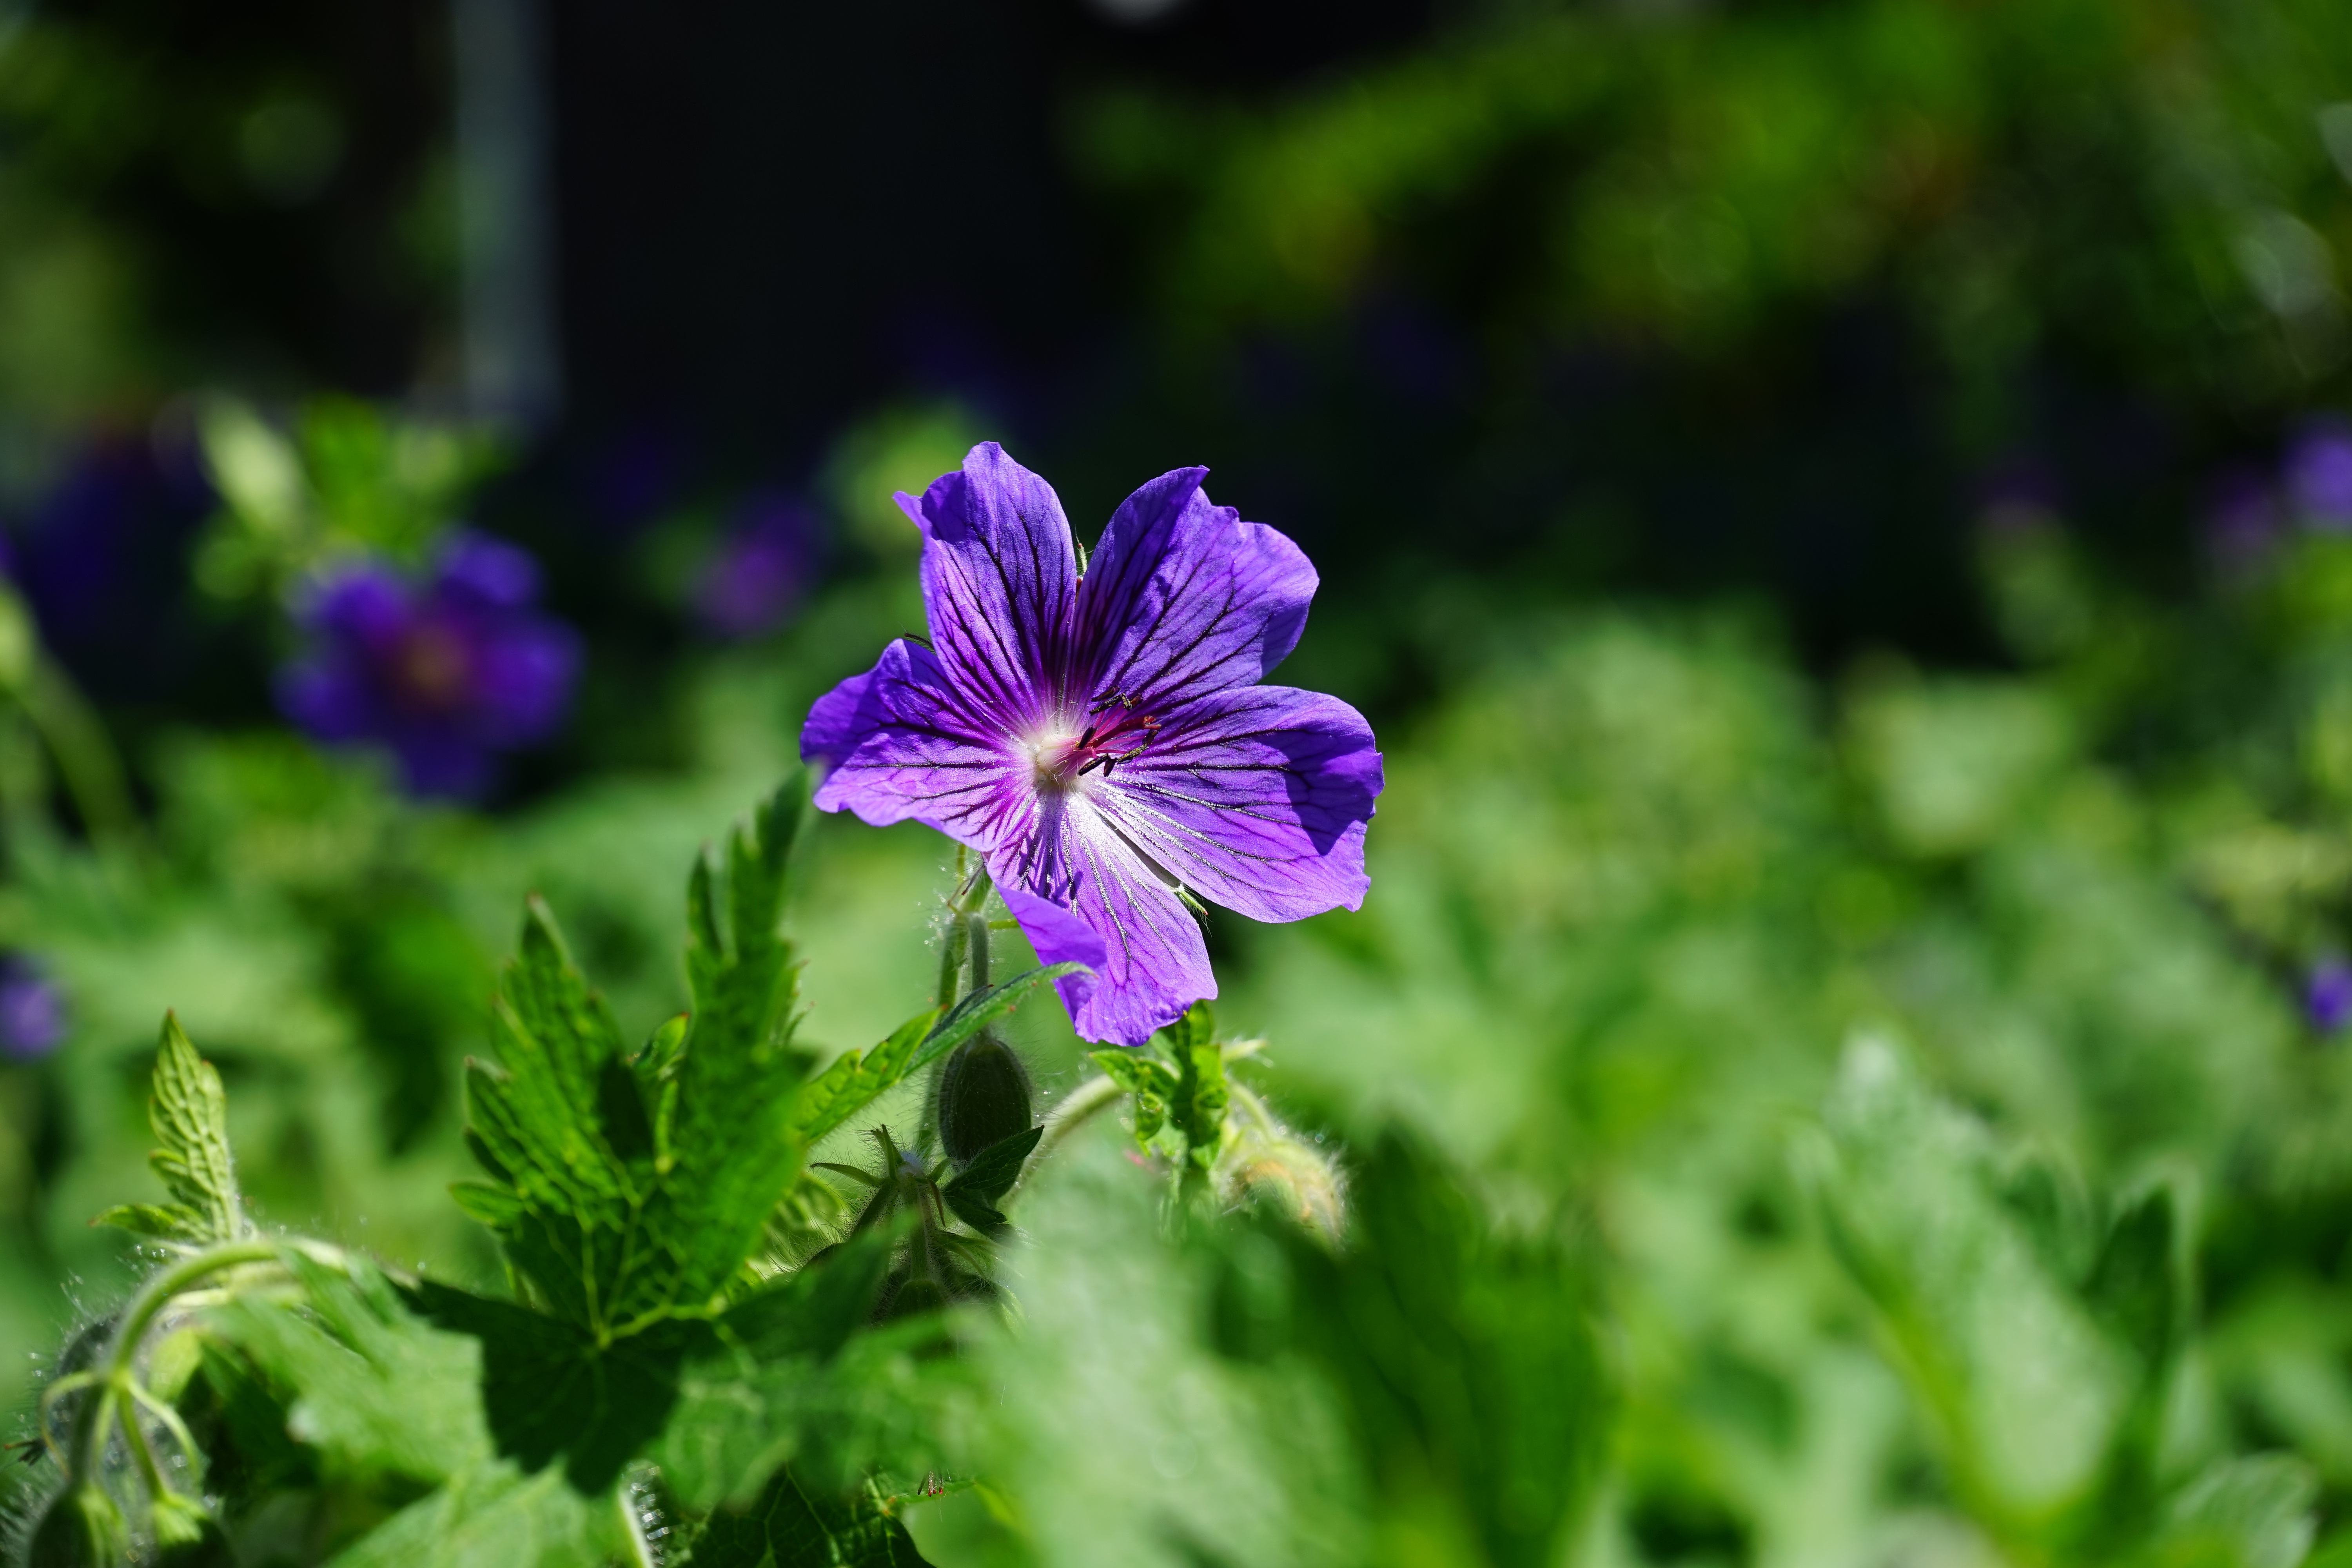
nature, blossom, plant, field, meadow, flower, bloom, green, botany, flora, wild flower, wildflower, geranium, violet, cranesbill, macro photography, ornamental plant, flowering plant, blue violet, geranium greenhouse, annual plant, land plant, violet family, grand geranium